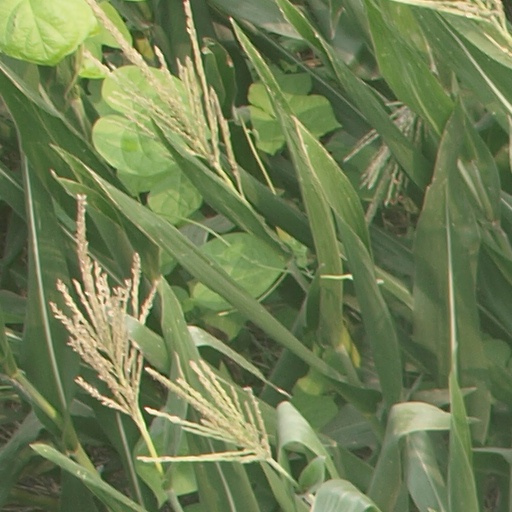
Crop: maize; corn